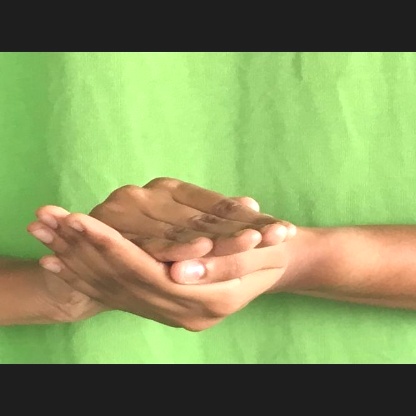
Mudra: Samputa